Jack Minnis (footballer)

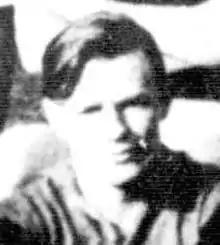

John Edward Minnis (26 January 1922 – 6 February 1975) was an Australian rules footballer who played with Melbourne in the Victorian Football League (VFL).